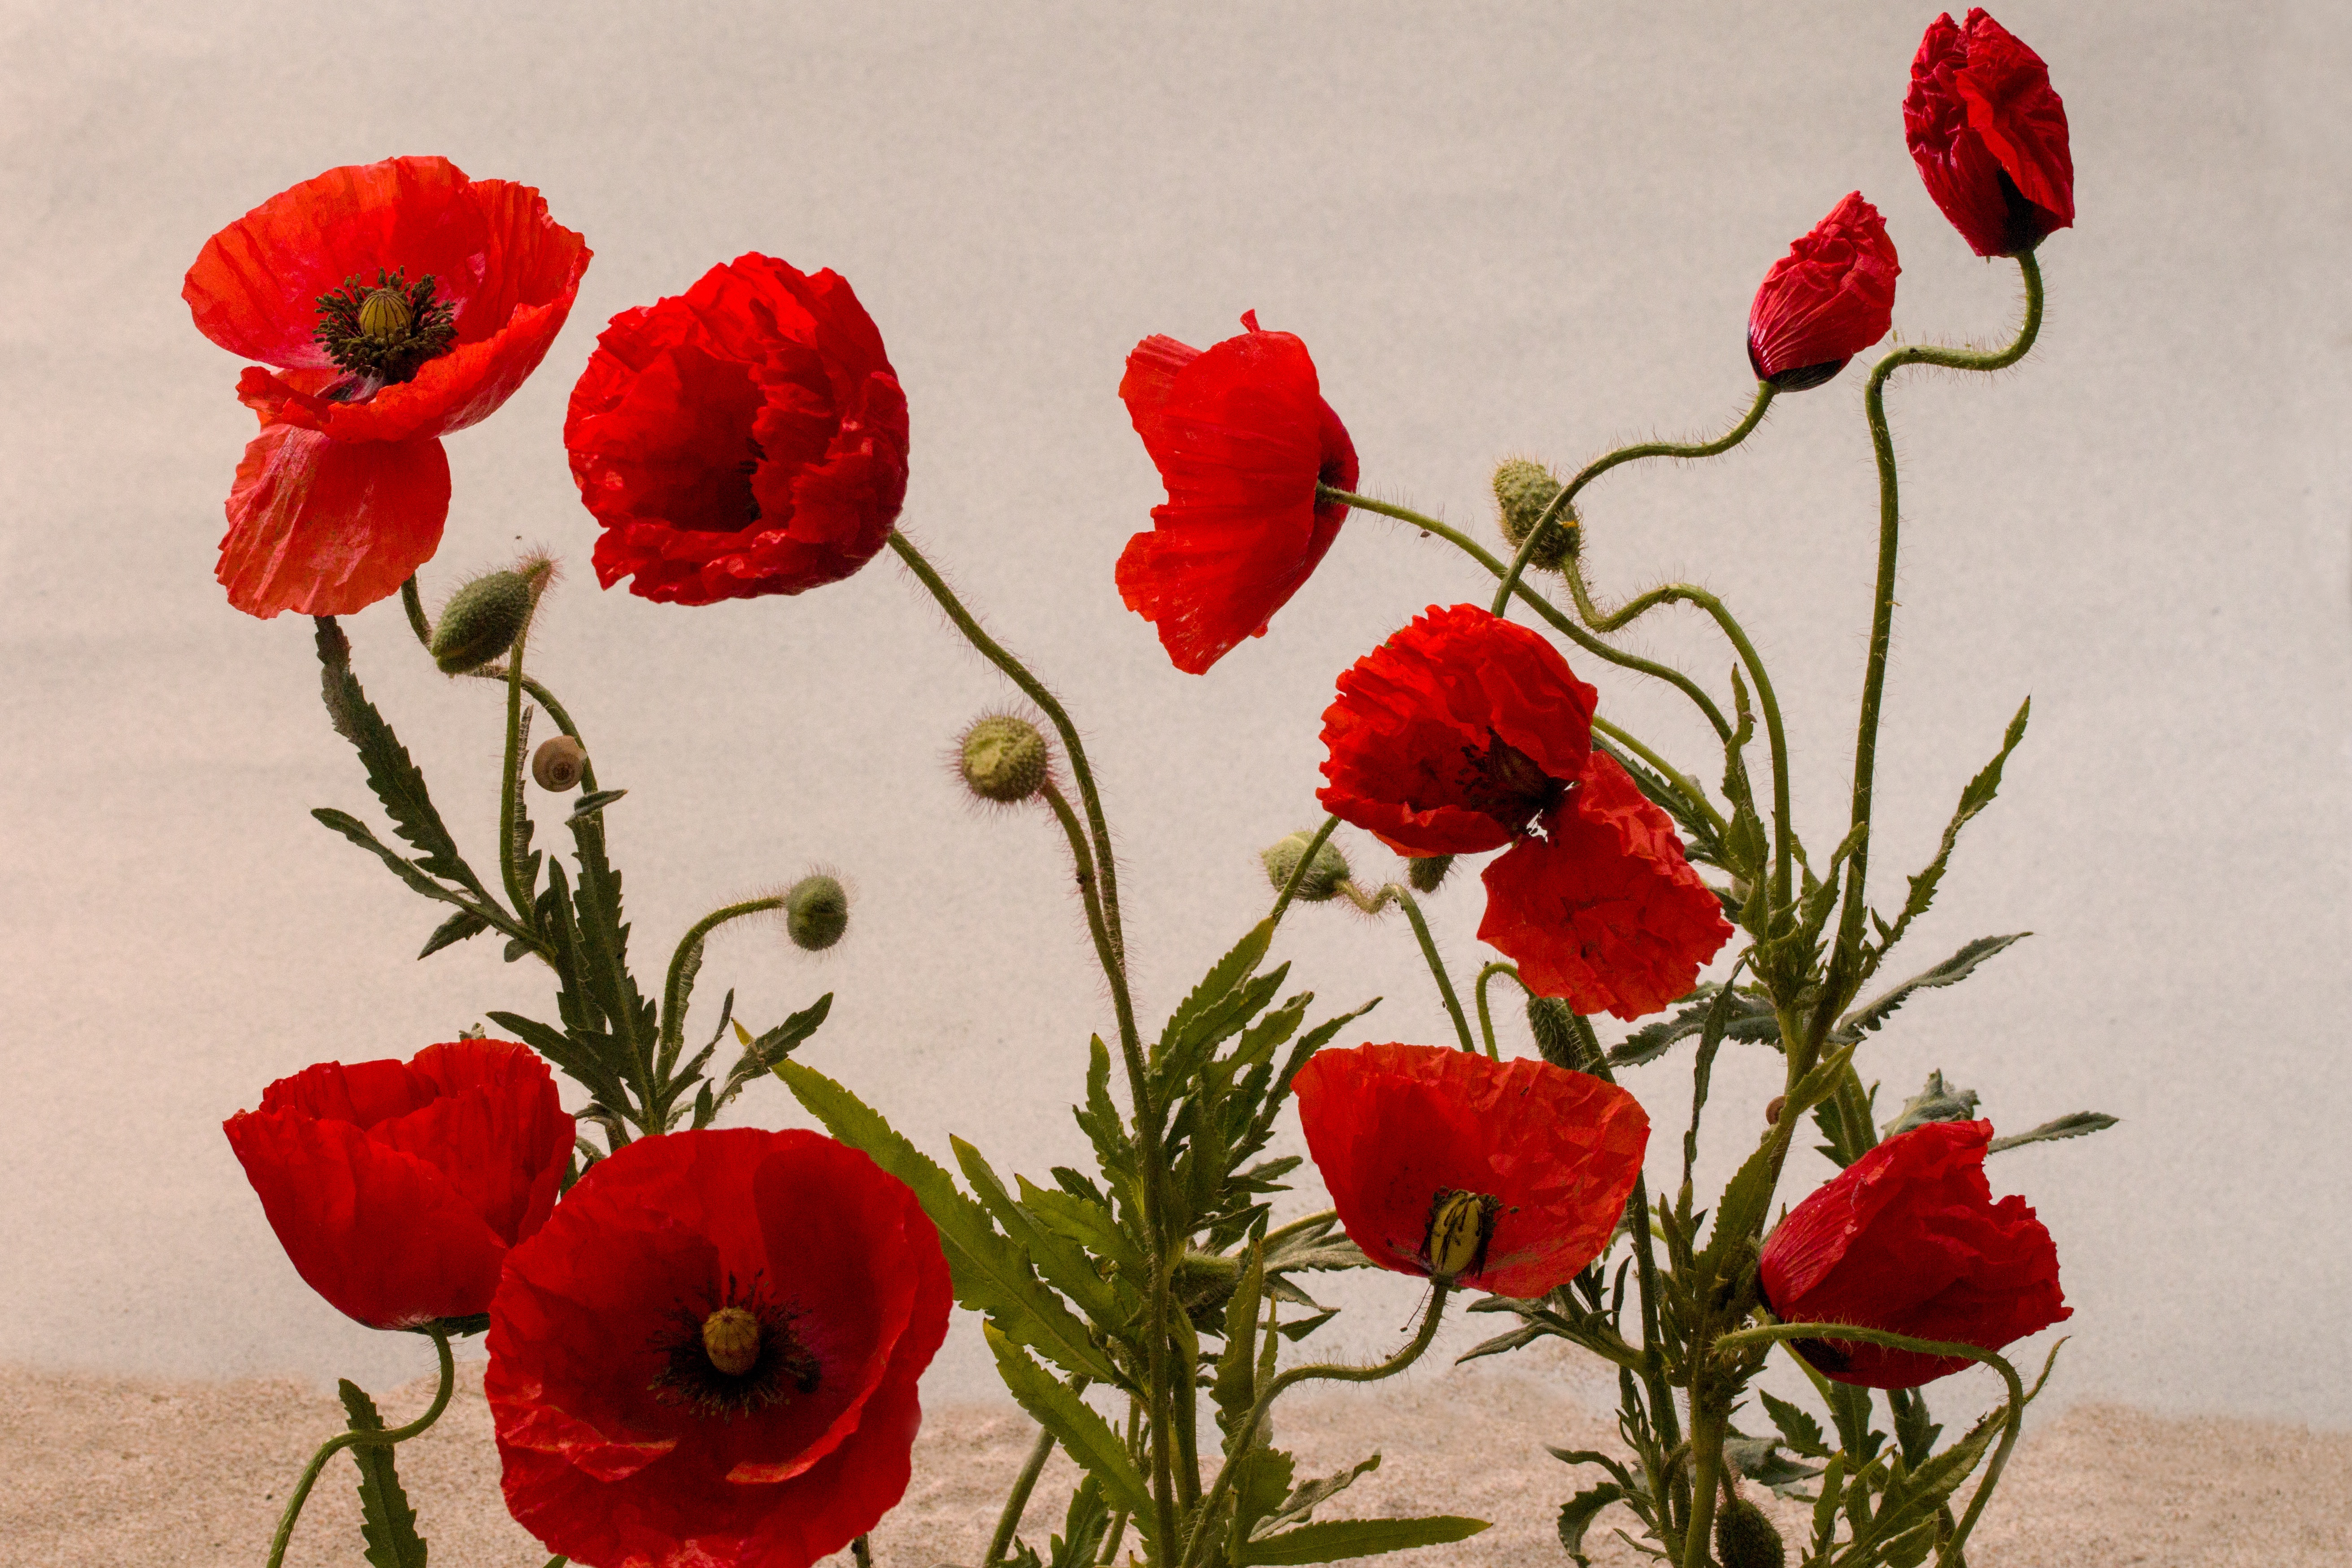
blossom, plant, flower, petal, bloom, red, flora, klatschmohn, poppy flower, carnation, poppy, bud, floristry, coquelicot, flowering plant, garden roses, cut flowers, floral design, land plant, poppy family, flower arranging